1927 Grand Prix season

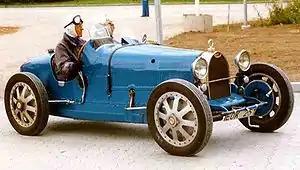
Bugatti Type 35C

Ettore Bugatti had a winning formula with his Type 35 chassis and its variants, and changed little over the close-season aside from fitting a larger supercharger to the Type 39A grand prix car. However, after the exhaust debacle of the previous year, Delage set about making fundamental changes to their car. The two superchargers replaced by a single one, while the engine block was reversed and offset from centre to move the exhaust away from the driver. The result was a greatly improved car.